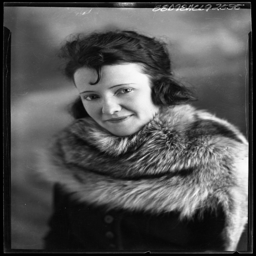
portrait of a woman taken in the 1920s by person .